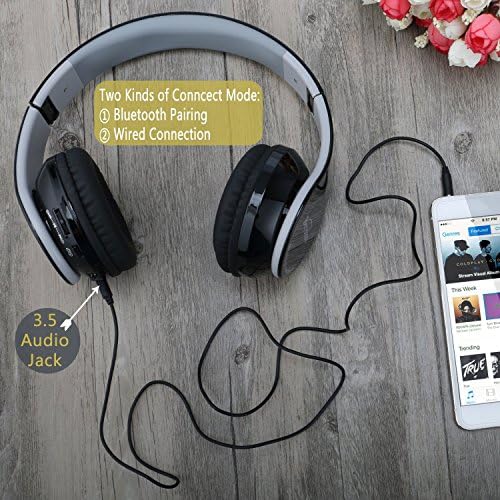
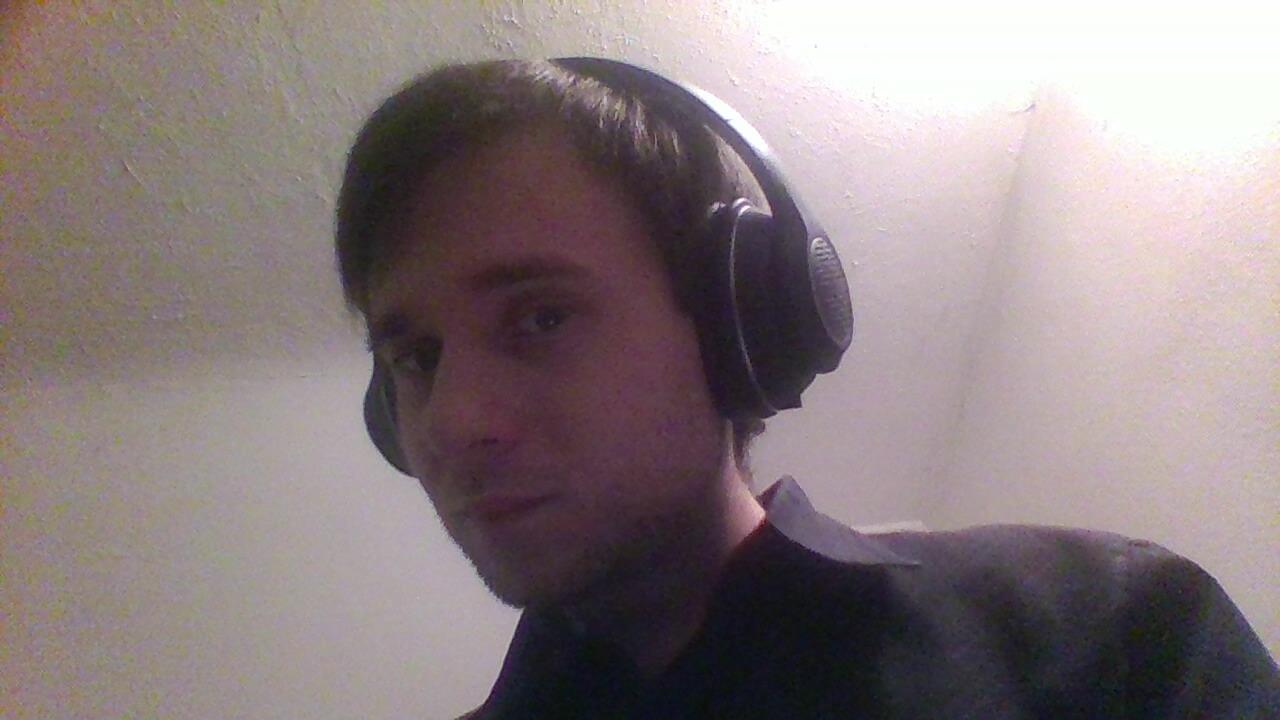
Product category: headphones
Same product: no